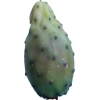
Label: cactus_fruit_green